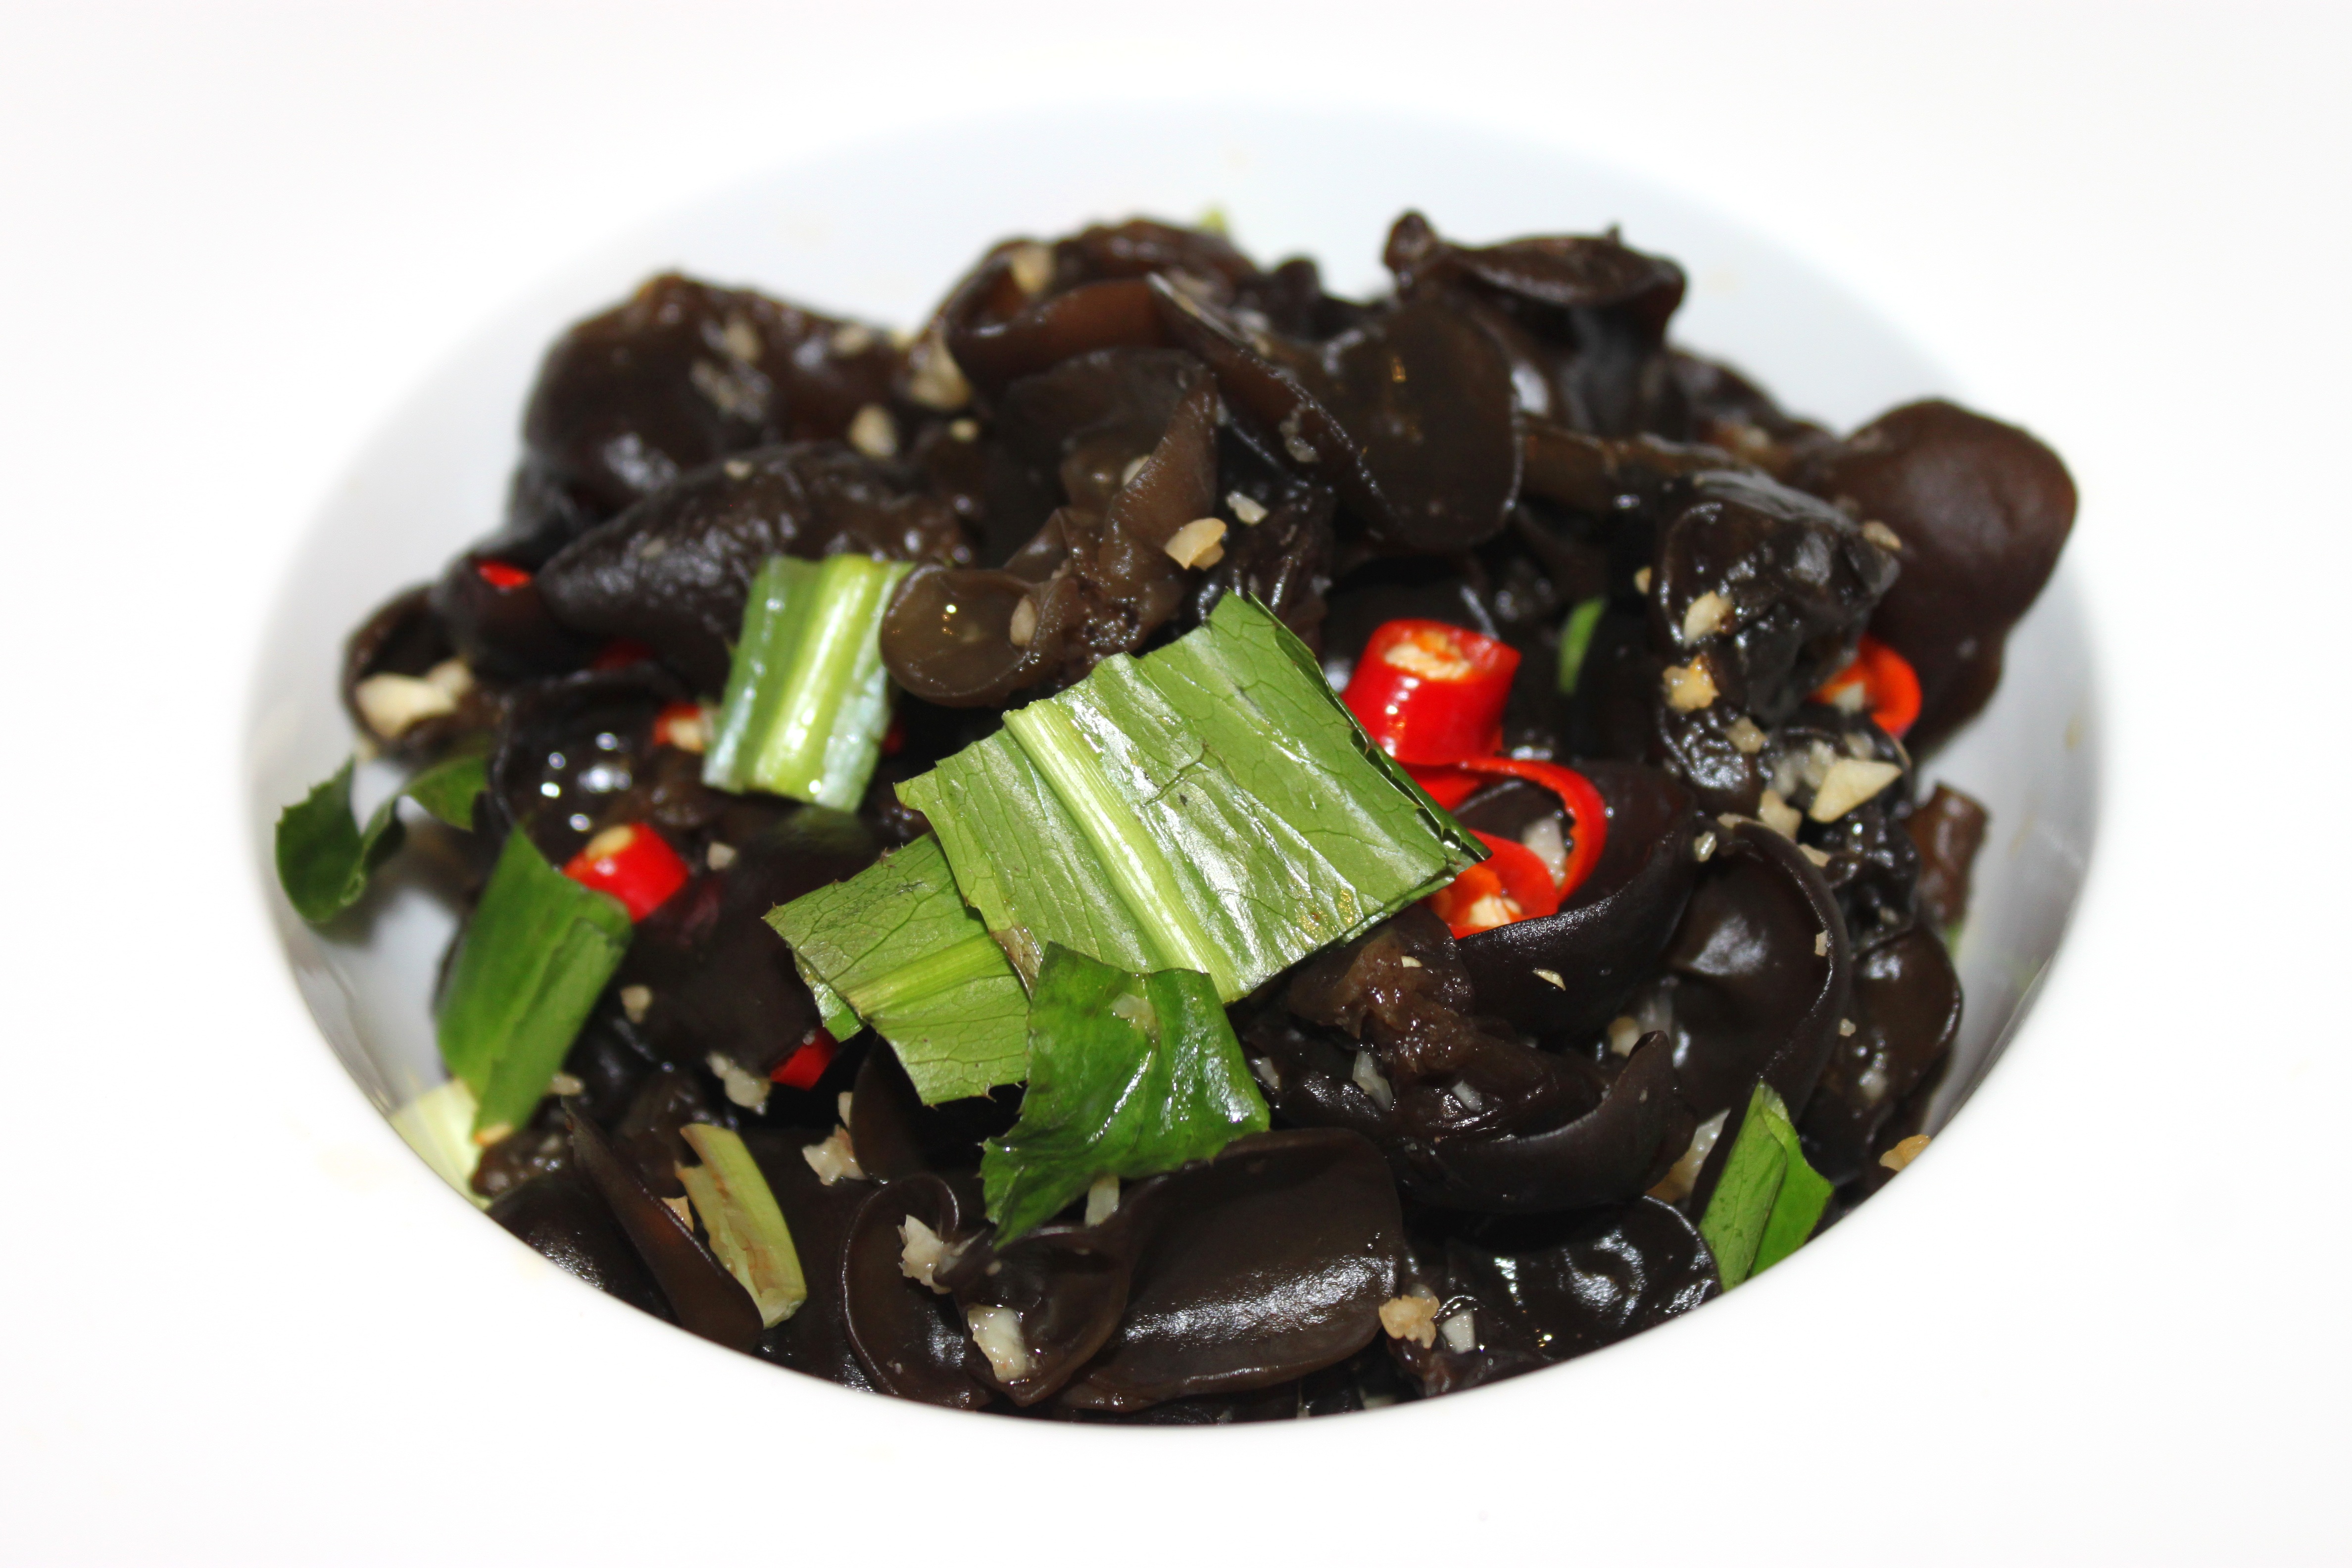
dish, food, produce, vegetable, seaweed, dessert, cuisine, mussel, asian food, algae, chinese food, wakame, grass jelly, dai flavored salad fungus, dai flavor, salad fungus